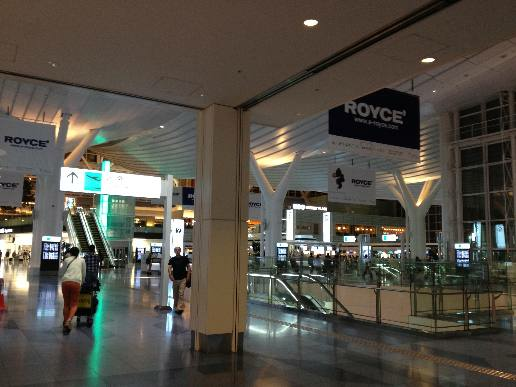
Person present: No